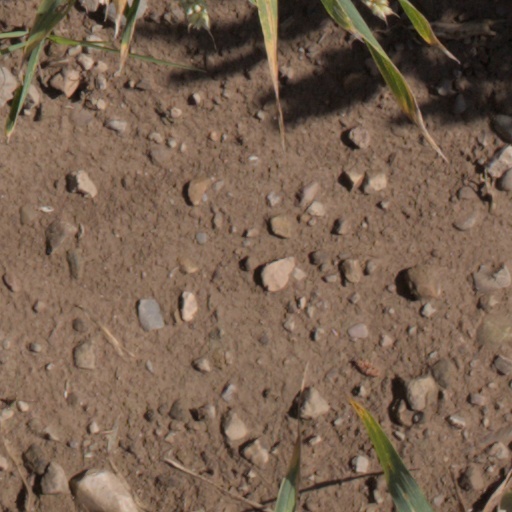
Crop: wheat